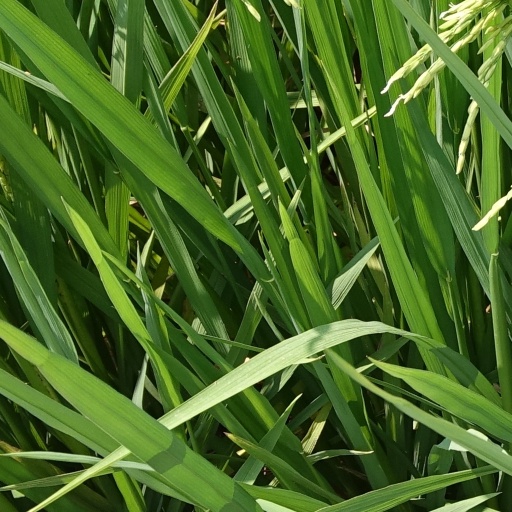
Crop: rice